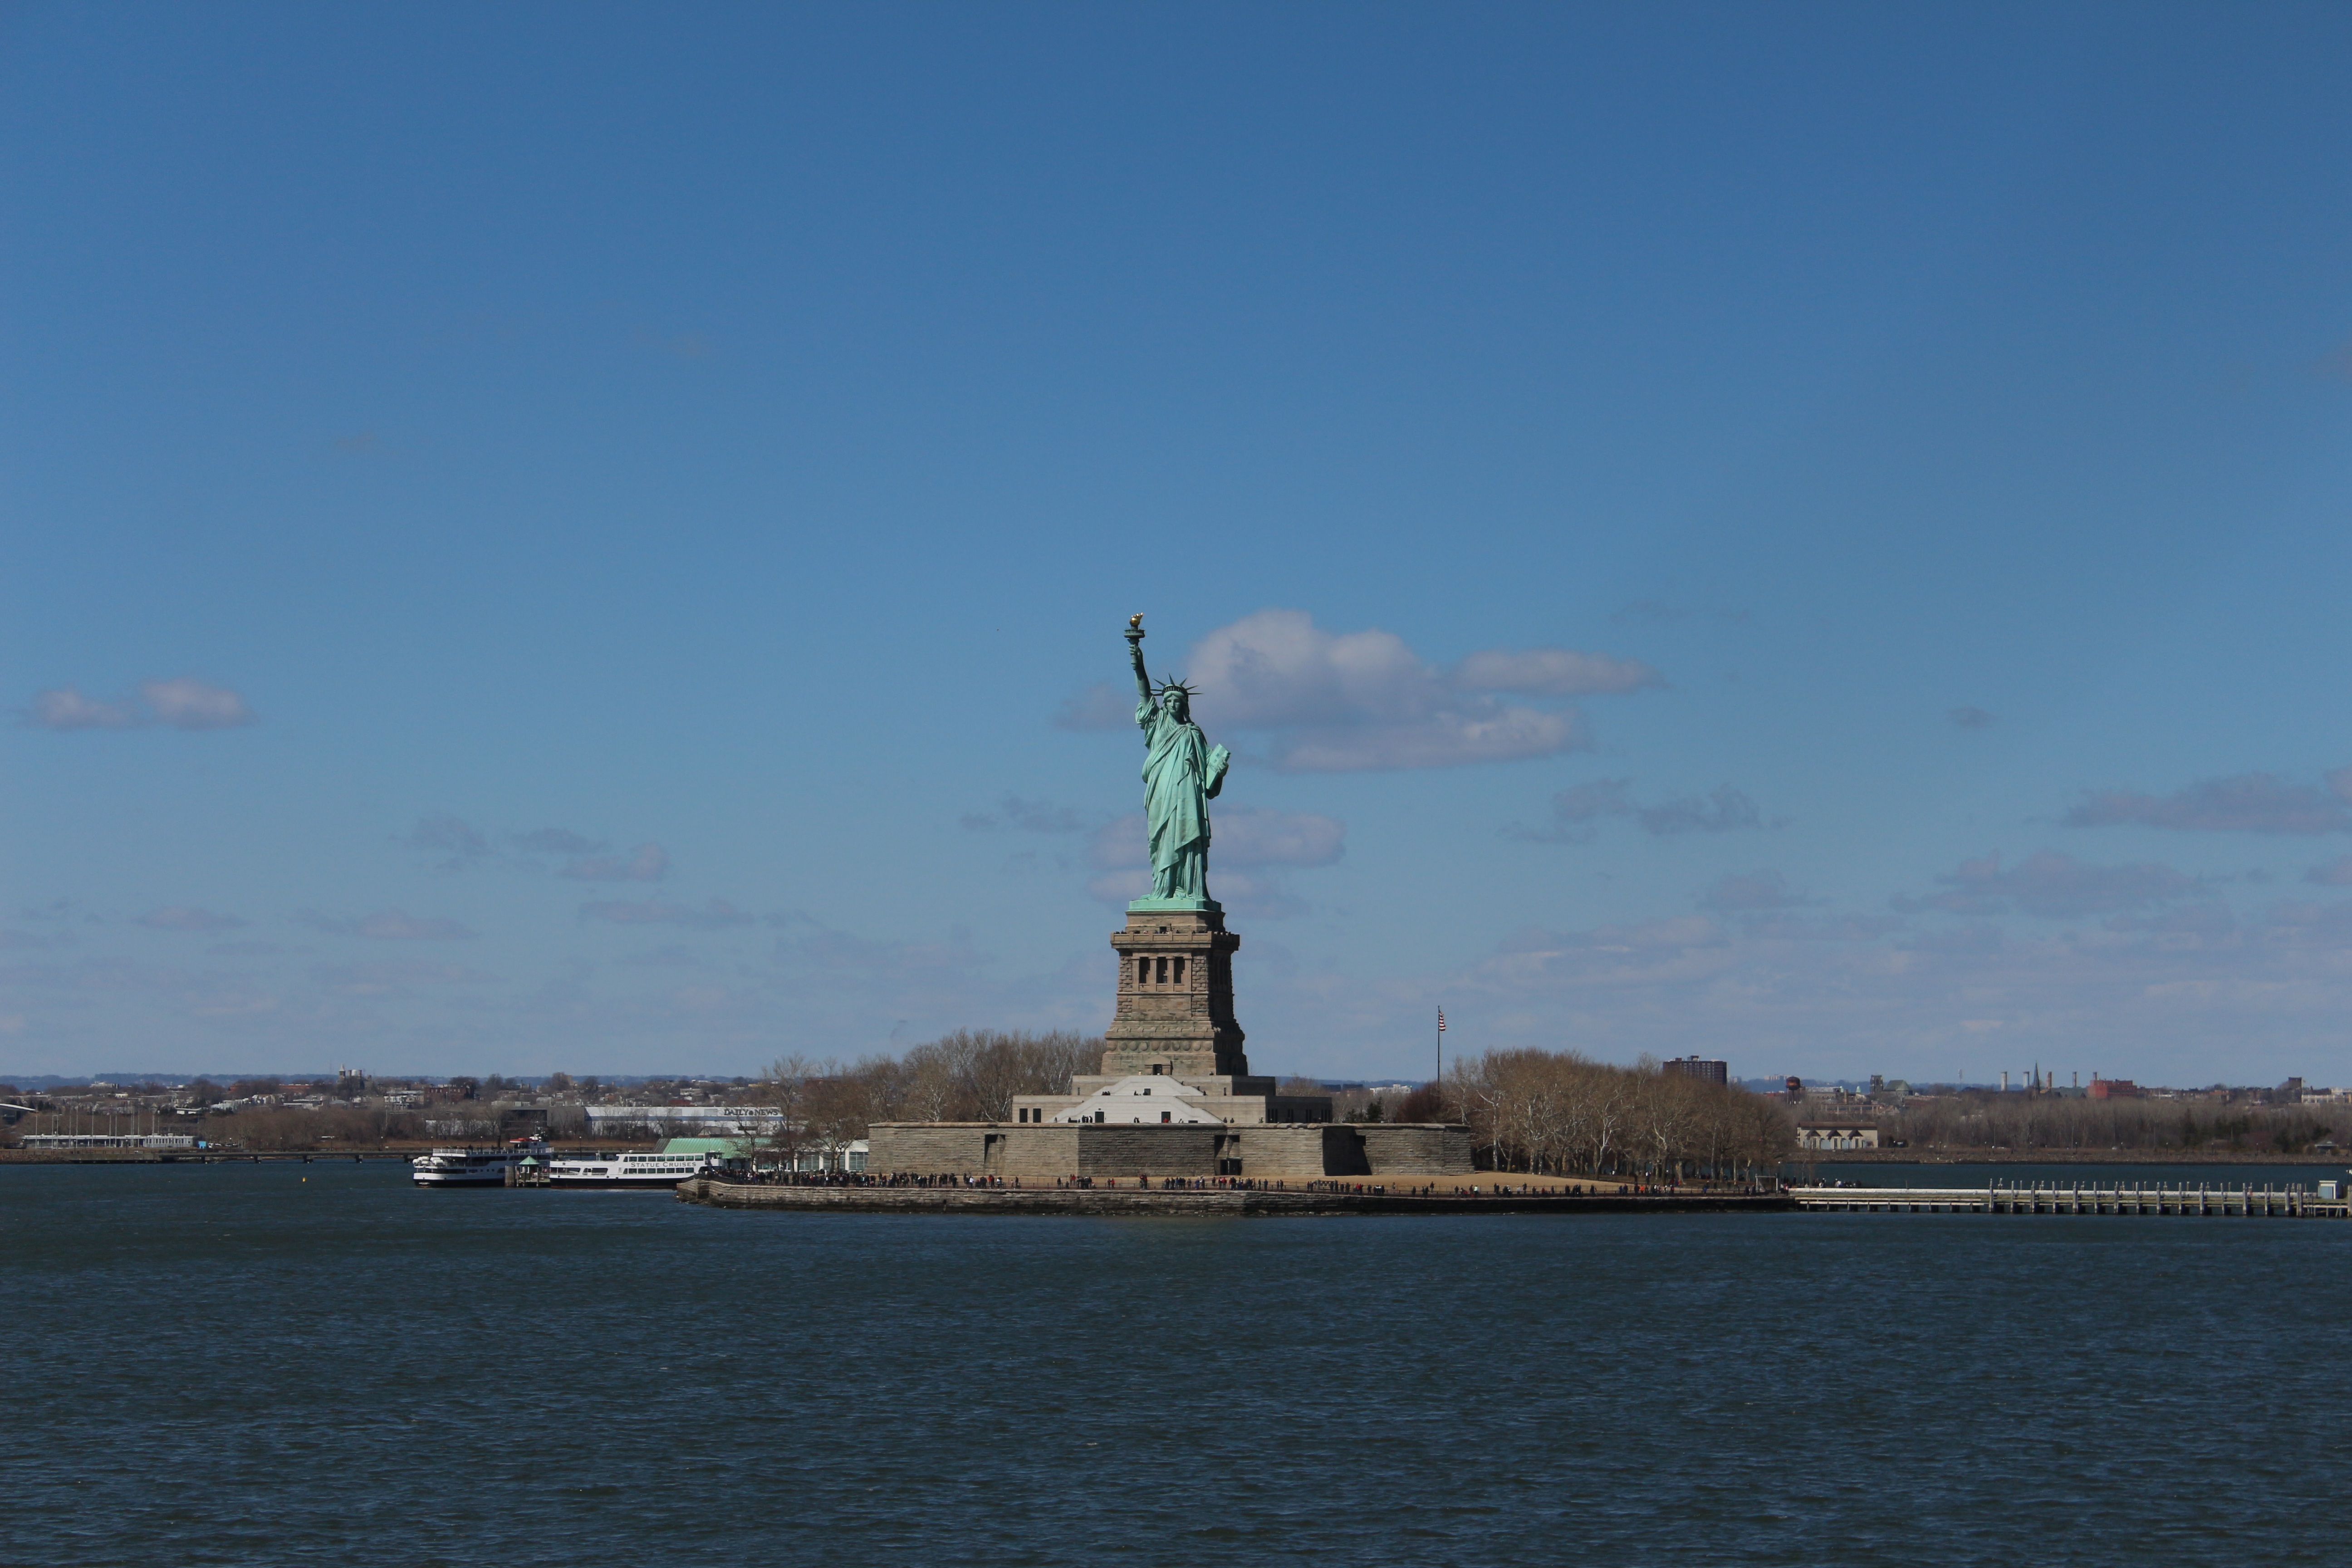
sea, coast, horizon, architecture, skyline, city, monument, statue, statue of liberty, vehicle, tower, scenic, usa, america, bay, island, landmark, harbor, port, freedom, historic, waterway, liberty, famous, independence, immigration